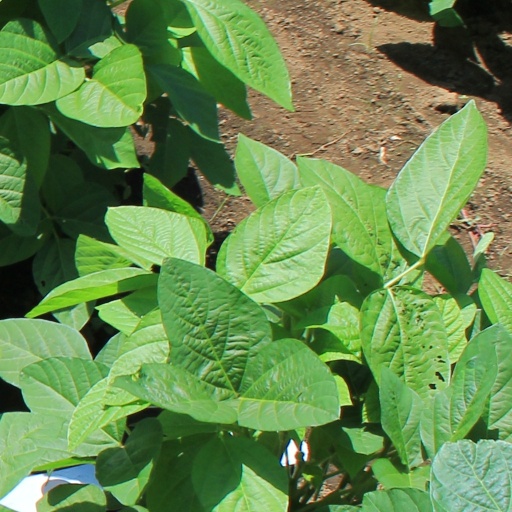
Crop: soybean